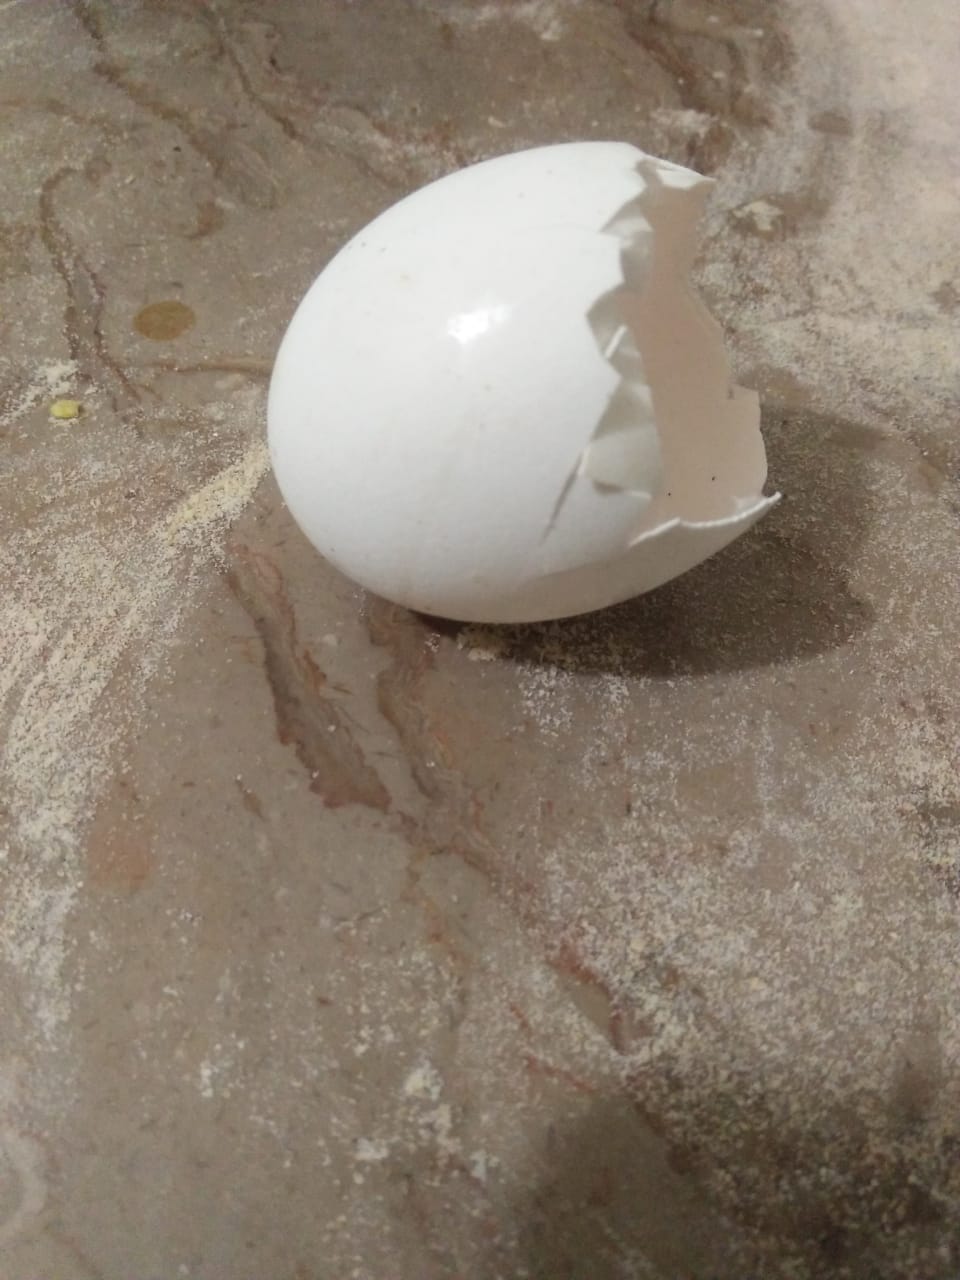
Label: eggshells